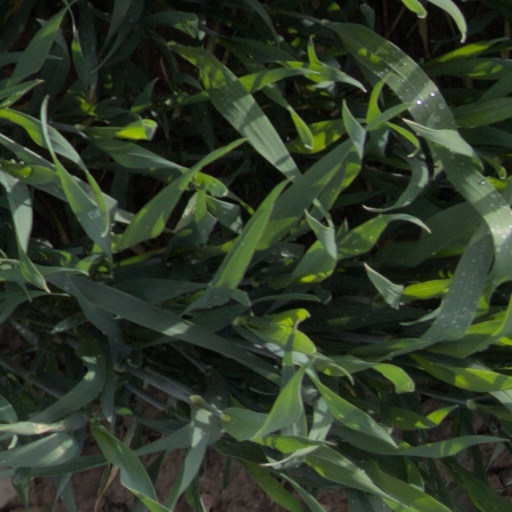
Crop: wheat